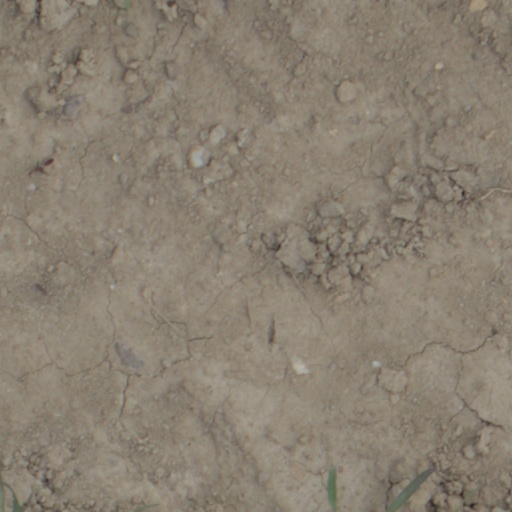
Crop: wheat